Pro Wrestling Federation

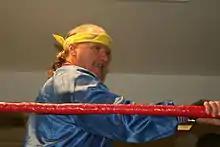
George South was the PWF's top rulebreaker. A born-again Christian, he incorporated elements of evangelical Christianity into his in-ring persona.

The promotion was founded by former Jim Crockett Promotions wrestlers George South and Gary Sabaugh in 1990. During the company's first year in operation, The Russian Assassin was billed as PWF Heavyweight Champion while George South and The Rising Sun were awarded the PWF Tag Team Championship. On June 15, 1991, South also became the first PWF Junior Heavyweight Champion after winning a tournament held in Charlotte. In April 1992, the PWF was named the top independent promotion in the Southeastern United States by "Pro Wrestling Illustrated", and was considered among the region's leading companies throughout the decade.